Lionel Allen Sheldon

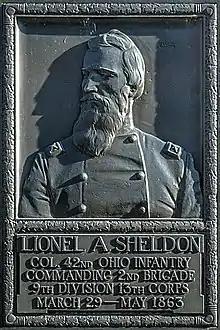
Relief portrait of Sheldon at Vicksburg National Military Park

Sheldon served in the Union Army during the Civil War. He was mustered in as lieutenant colonel of the 42nd Ohio Volunteer Infantry Regiment on November 27, 1861, after raising five companies in six days. Prior to his service with the 42nd Ohio Volunteer Infantry Regiment he served as a cavalry officer with the 2nd Ohio and was commissioned a Brigadier General of the militia by Governor Salmon P Chase in 1858.